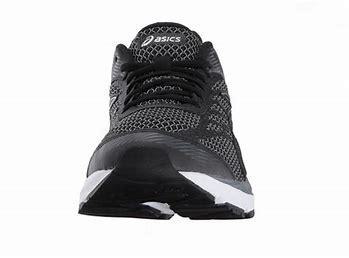
Brand: Asics
Model: Gel Flux 4